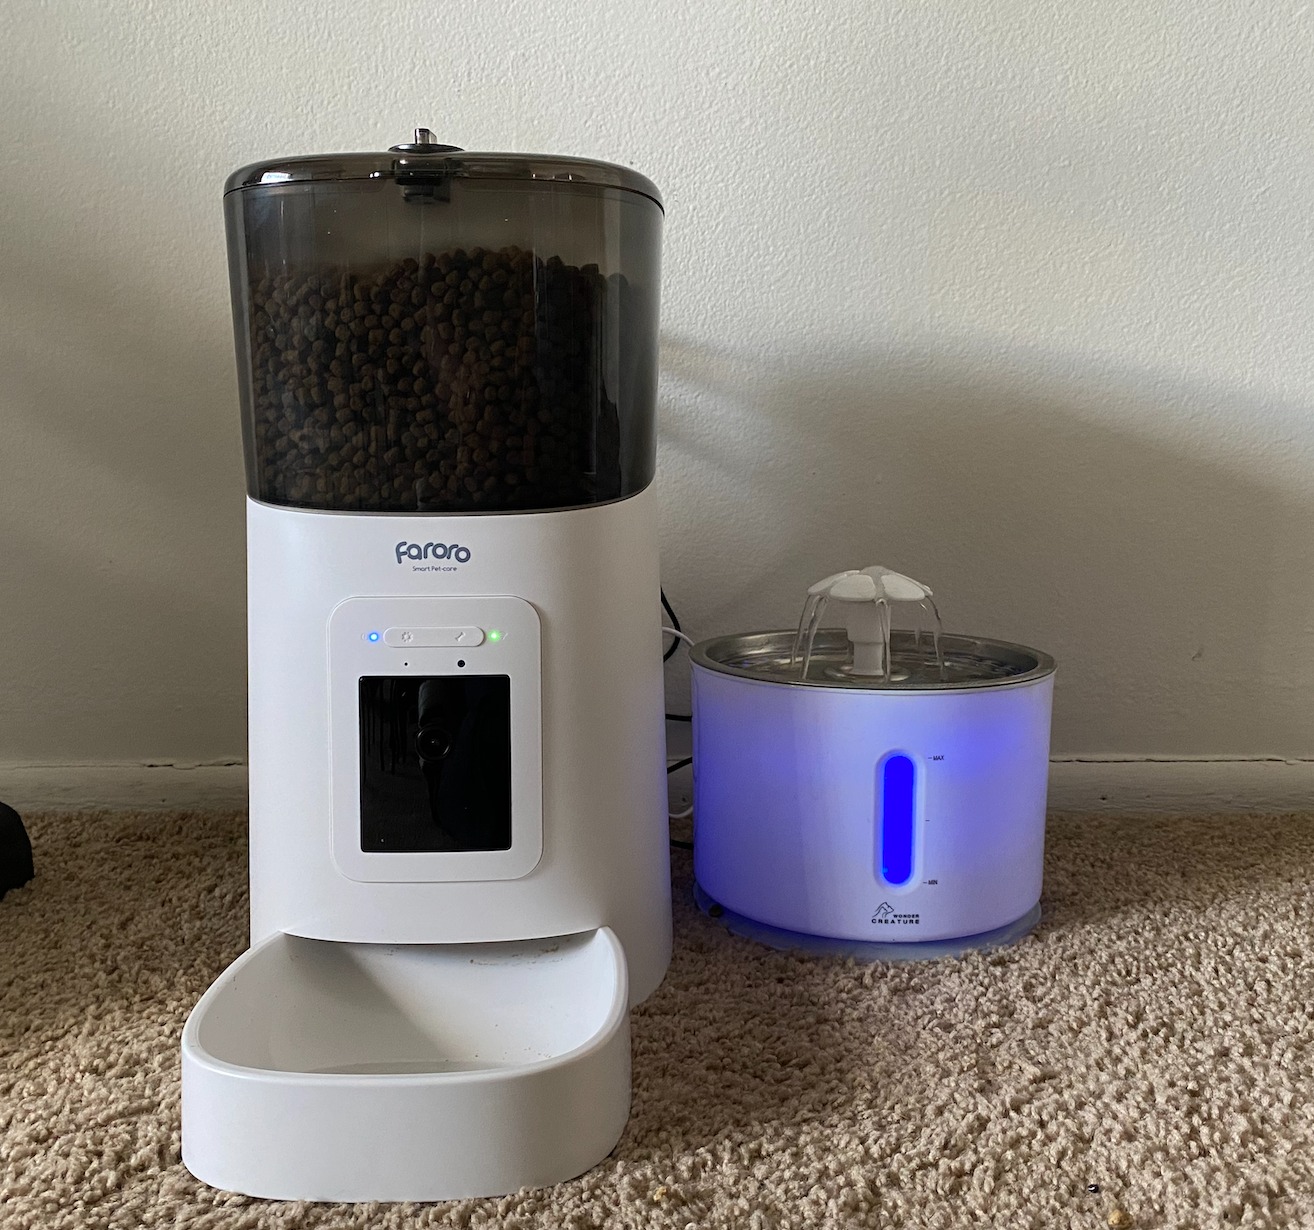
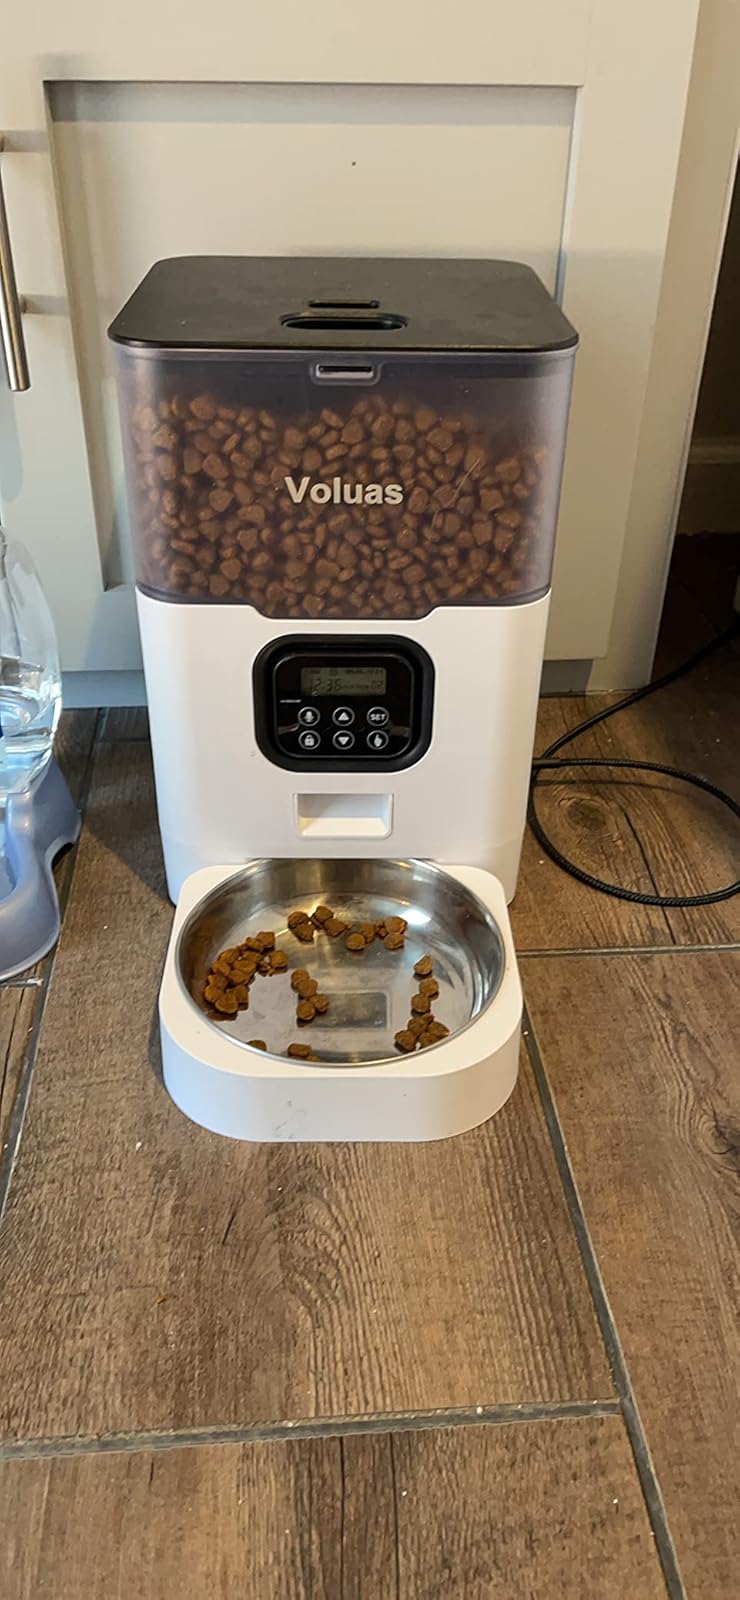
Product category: items_feeder
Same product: no